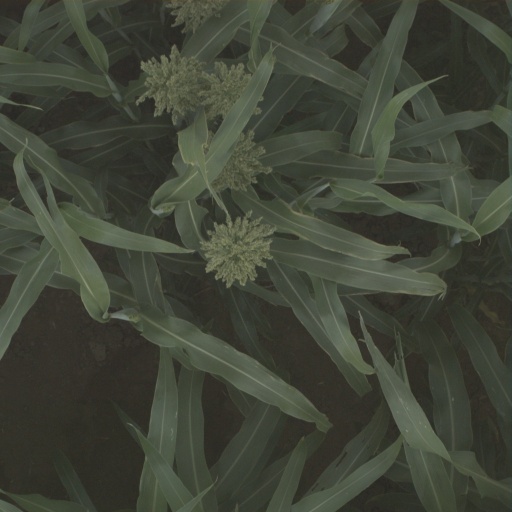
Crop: sorghum